Herschel-Spillman Two-Row Portable Menagerie Carousel

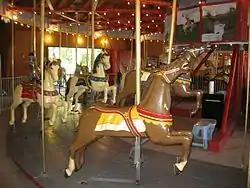

The Herschel-Spillman Two-Row Portable Menagerie Carousel, also known as the Story City Carousel, is a historic structure located in Story City, Iowa, United States. It was created by the Herschell Spillman Company of North Tonawanda, New York in 1913, and it has been owned and maintained by the Greater Community Congress of the City of Story City since 1938. Its "menagerie" of carved figures included horses, pigs, chickens and chariots. The Uncle Sam chariot, the pig and chicken pairs, and the lovers tub are all considered rare. The carousel utilizes an under-animal scissor support system,